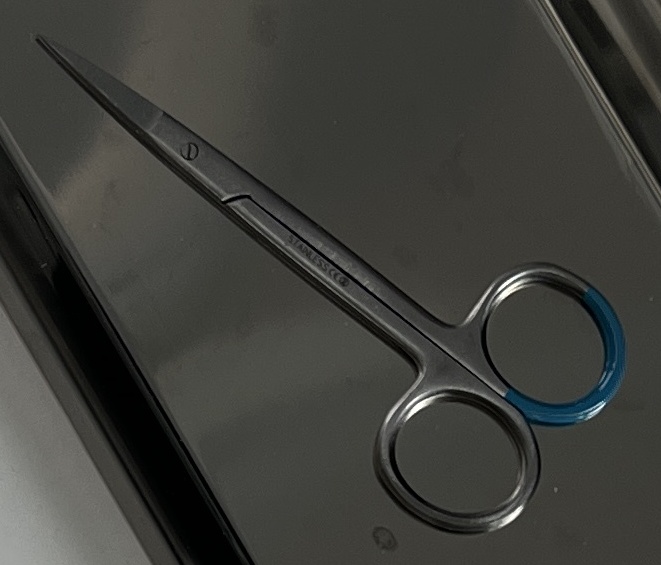
Hinged instrument state: closed